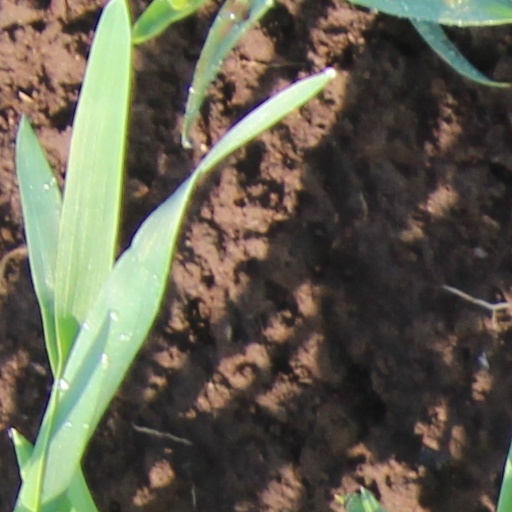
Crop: wheat